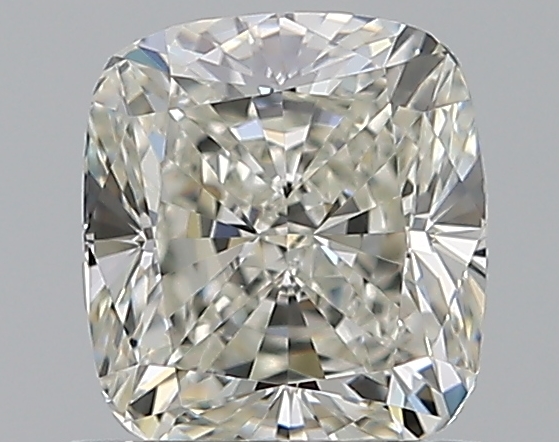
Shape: cushion
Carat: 0.73
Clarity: VS1
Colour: J
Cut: EX
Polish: EX
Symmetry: VG
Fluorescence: M
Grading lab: GIA
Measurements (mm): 5.35 x 4.84 x 3.33